Charnwood, Australian Capital Territory

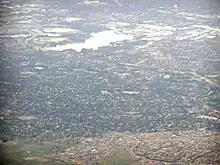
Charnwood is the treed area behind the bare Dunlop in this aerial picture looking to the southeast over Belconnen

From 2004 to 2018 there was an annual carnival call the 'Charny Carny', a unique event which benefited Saint Thomas Aquinas Catholic Primary School, Charnwood-Dunlop Primary School and Mount Rogers Scout Group. This carnival had the traditional purpose of building community spirit and donates funds for both the schools and the Scout Group.